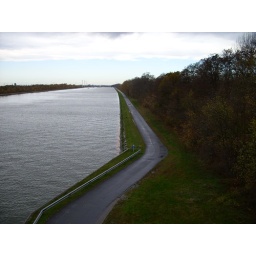
I cross the canal at the locks in the background. drive from there to the bridge